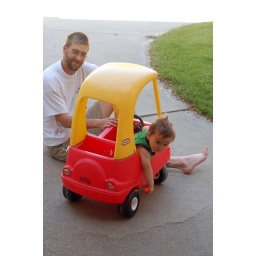
boys hangin' out by the car